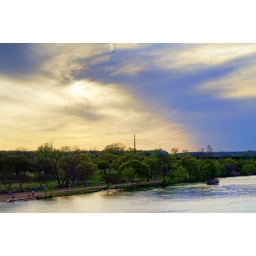
Walking around town lake yesterday I snapped this shot of the dog park from the 1st street bridge.